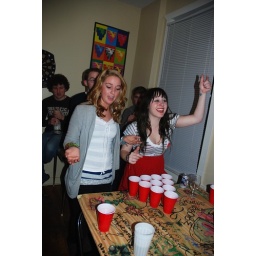
all the girls standing in the line for the bathroom 092